Vadim Levental

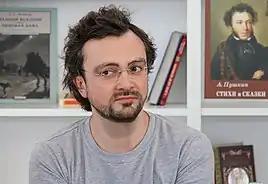
Levental in 2019

Vadim Levental (born 25 October 1981) is a Russian editor and writer.